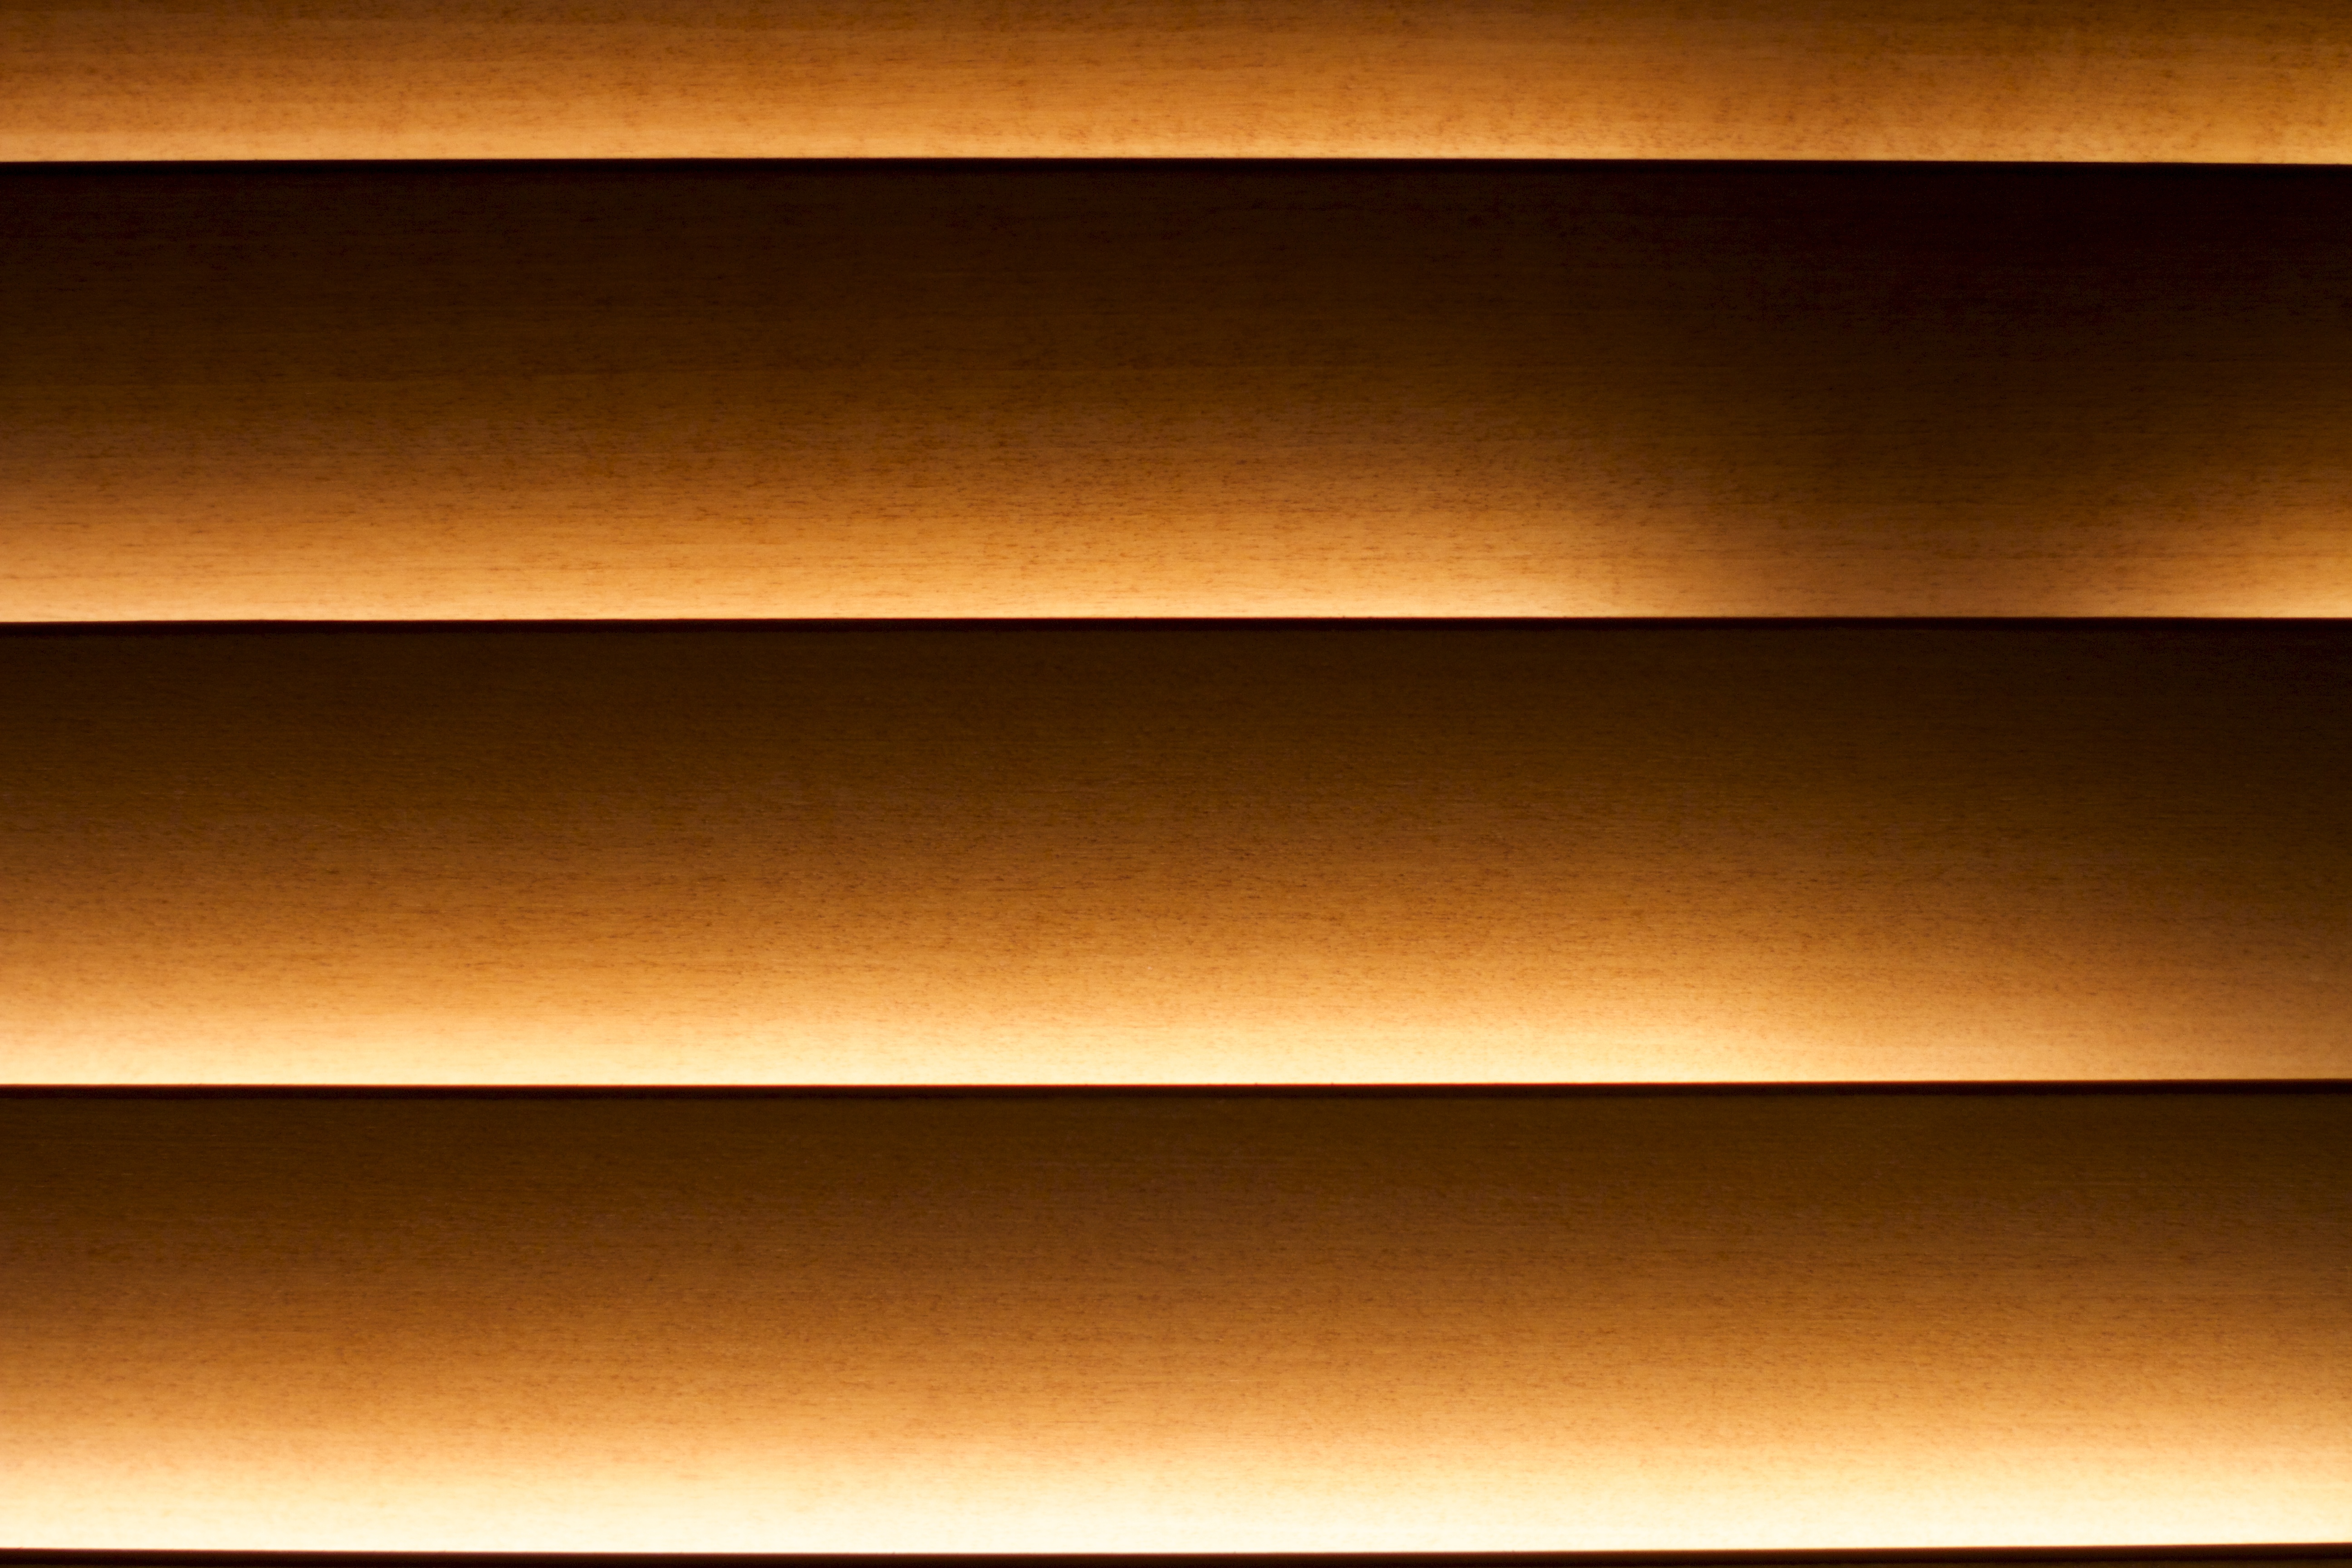
light, wood, texture, floor, wall, ceiling, line, color, brown, lighting, interior design, design, hardwood, shape, plywood, window covering